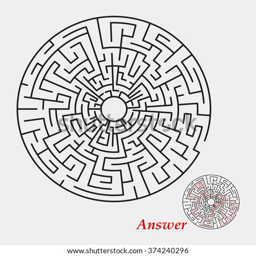
labyrinth with entry and exit , round , black isolated on a white background .